Skull art

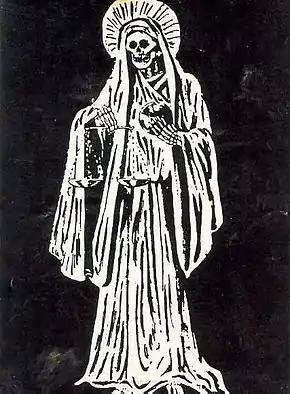
Santa Muerte seen holding a scale and globe

Indigenous Mexican art celebrates the skeleton and uses it as a regular motif. The use of skulls and skeletons in art originated before the Conquest: The Aztecs excelled in stone sculptures and created striking carvings of their Gods. Coatlicue, the Goddess of earth and death, was portrayed with a necklace of human hearts, hands and a skull pendant. She was imbued with the drama and grandeur necessary to dazzle the subject people and to convey the image of an implacable state. The worship of death involved worship of life, while the skull – symbol of death – was a promise to resurrection. The Aztecs carved skulls in monoliths of lava, and made masks of obsidian and jade. Furthermore, the skull motif was used in decoration. They were molded on pots, traced on scrolls, woven into garments, and formalized into hieroglyphs. Hindu temples and depiction of some Hindu deities have displayed skull art.